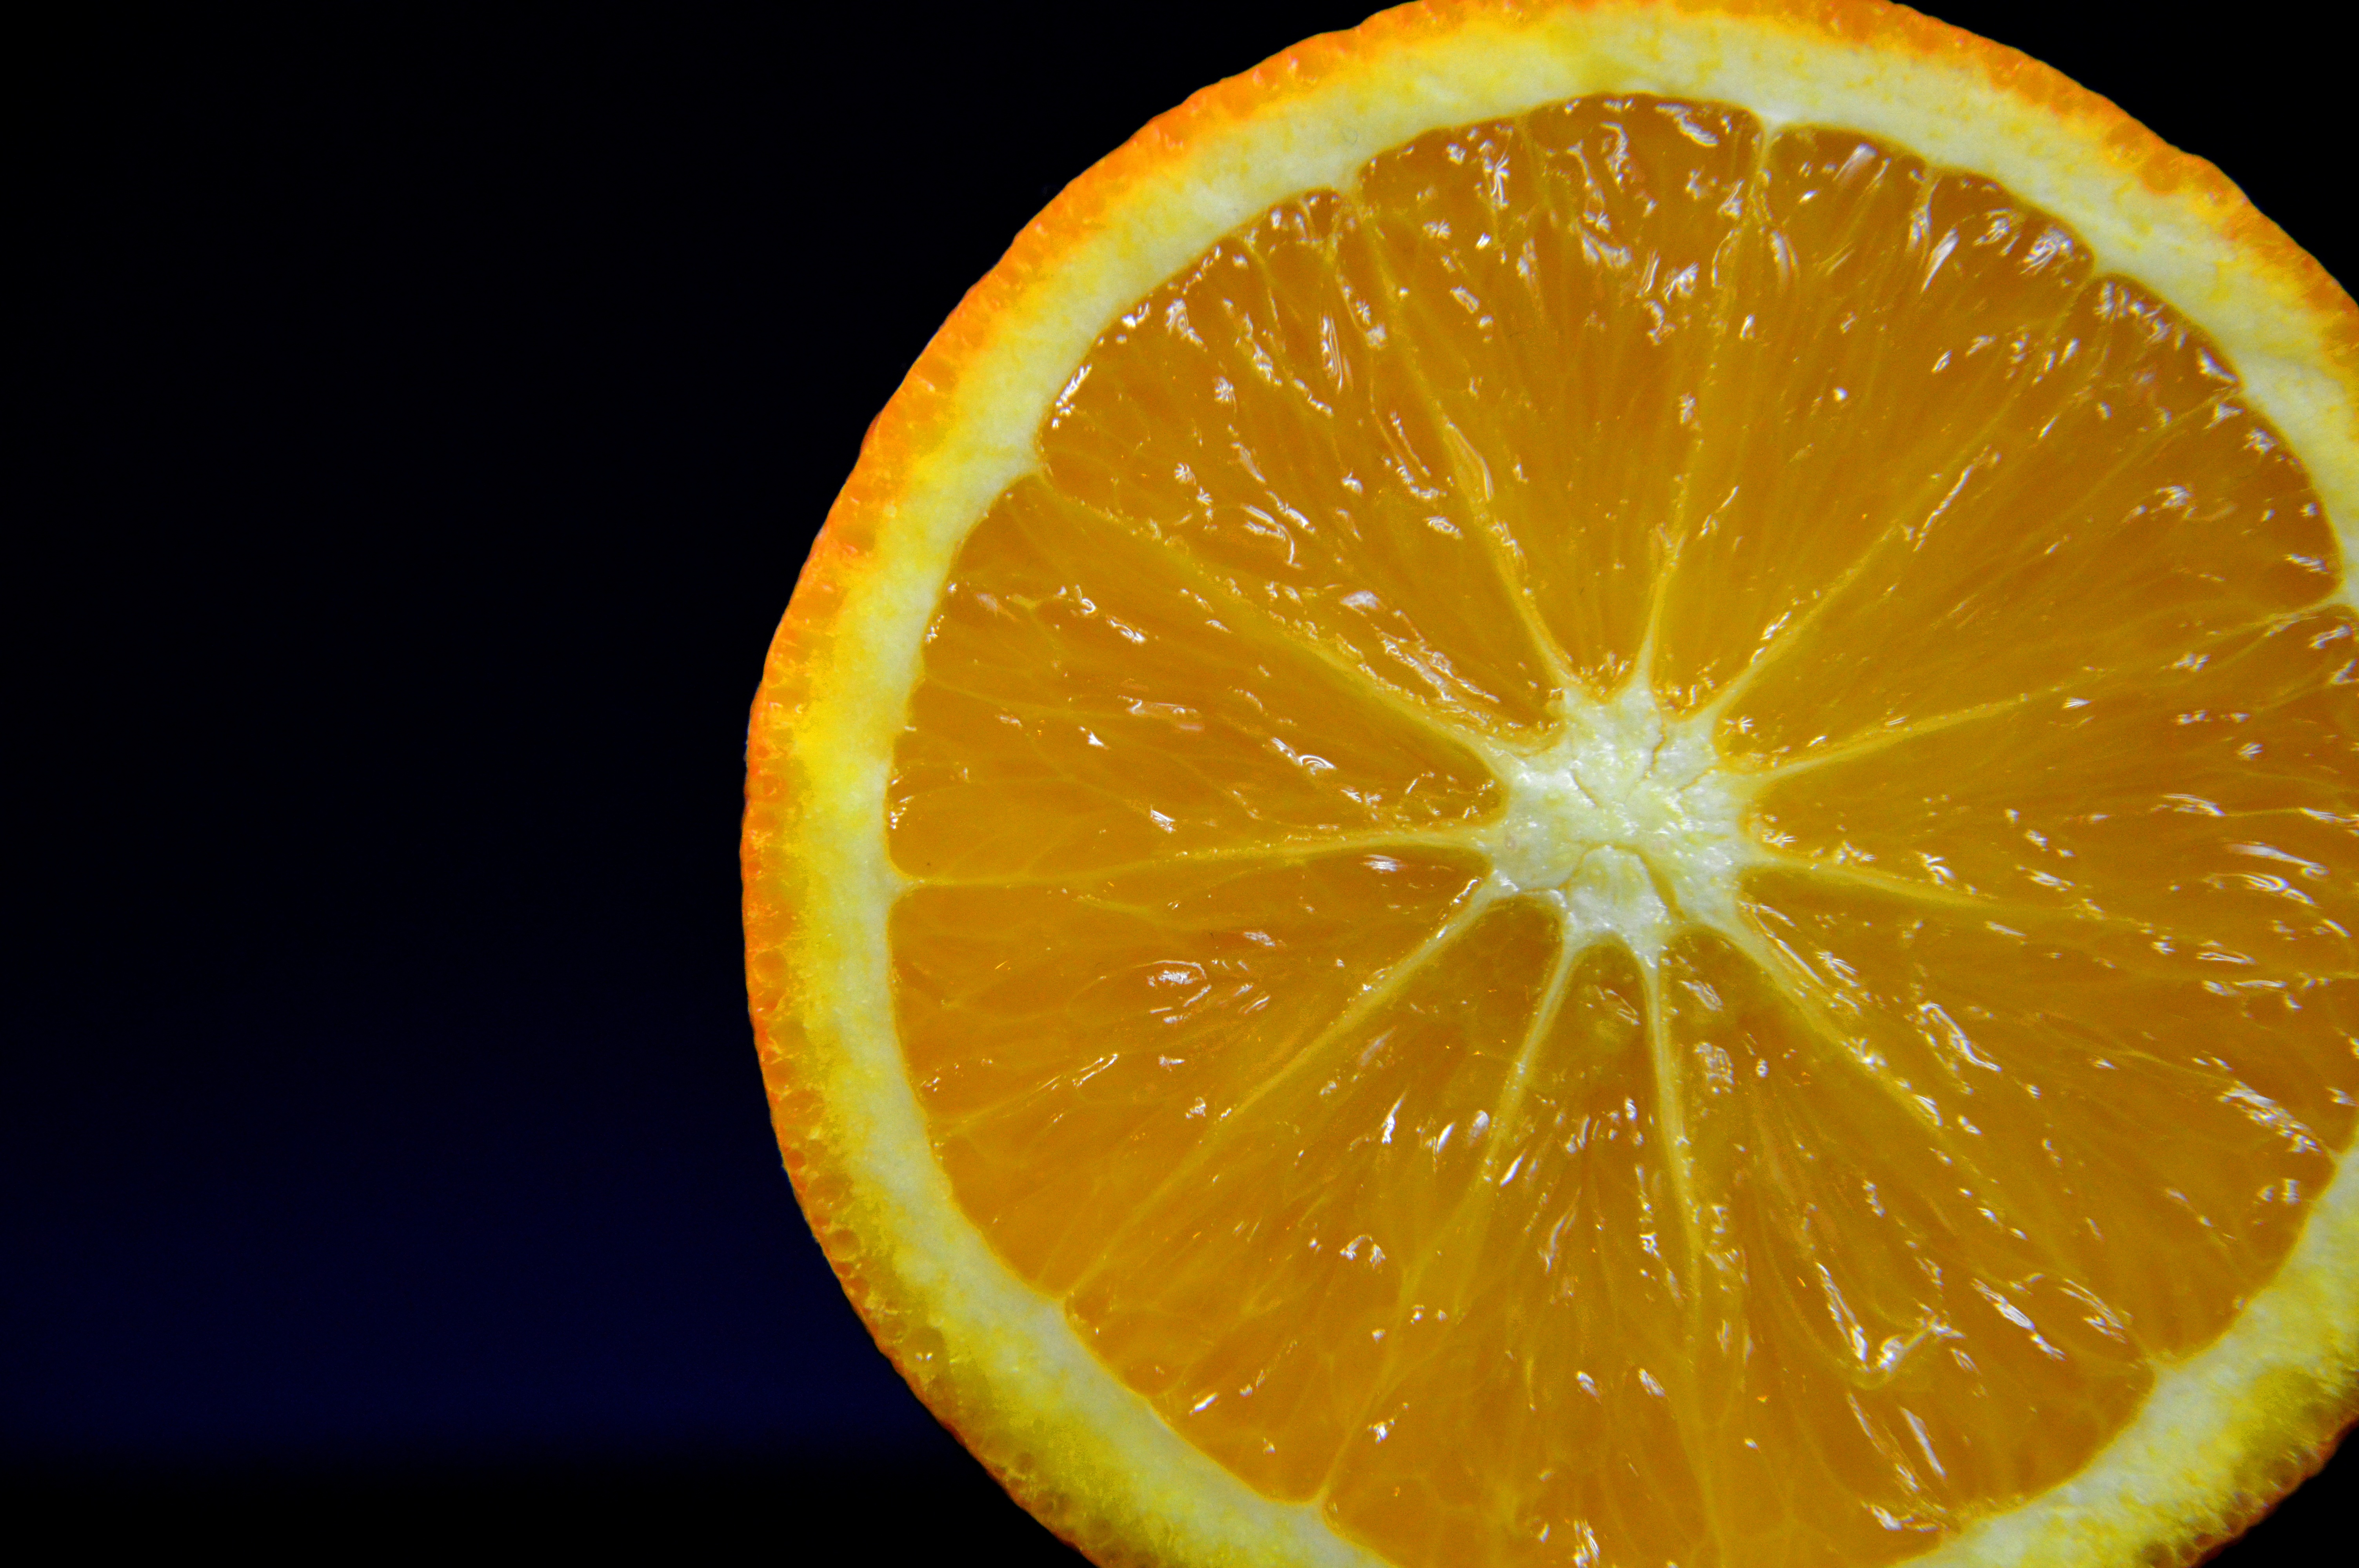
nature, plant, fruit, orange, food, produce, tropical, fresh, closeup, lemon, juice, tropical fruit, fresh fruit, eating, nutrition, lean, healthy food, vitamins, oranges, citrus, the freshness, firm, flowering plant, a single piece of fruit, the richness of, bitter orange, southern fruits, the interior of the fruit, porosity, incision of the, cut fruit, mandarins, land plant, tangelo, valencia orange